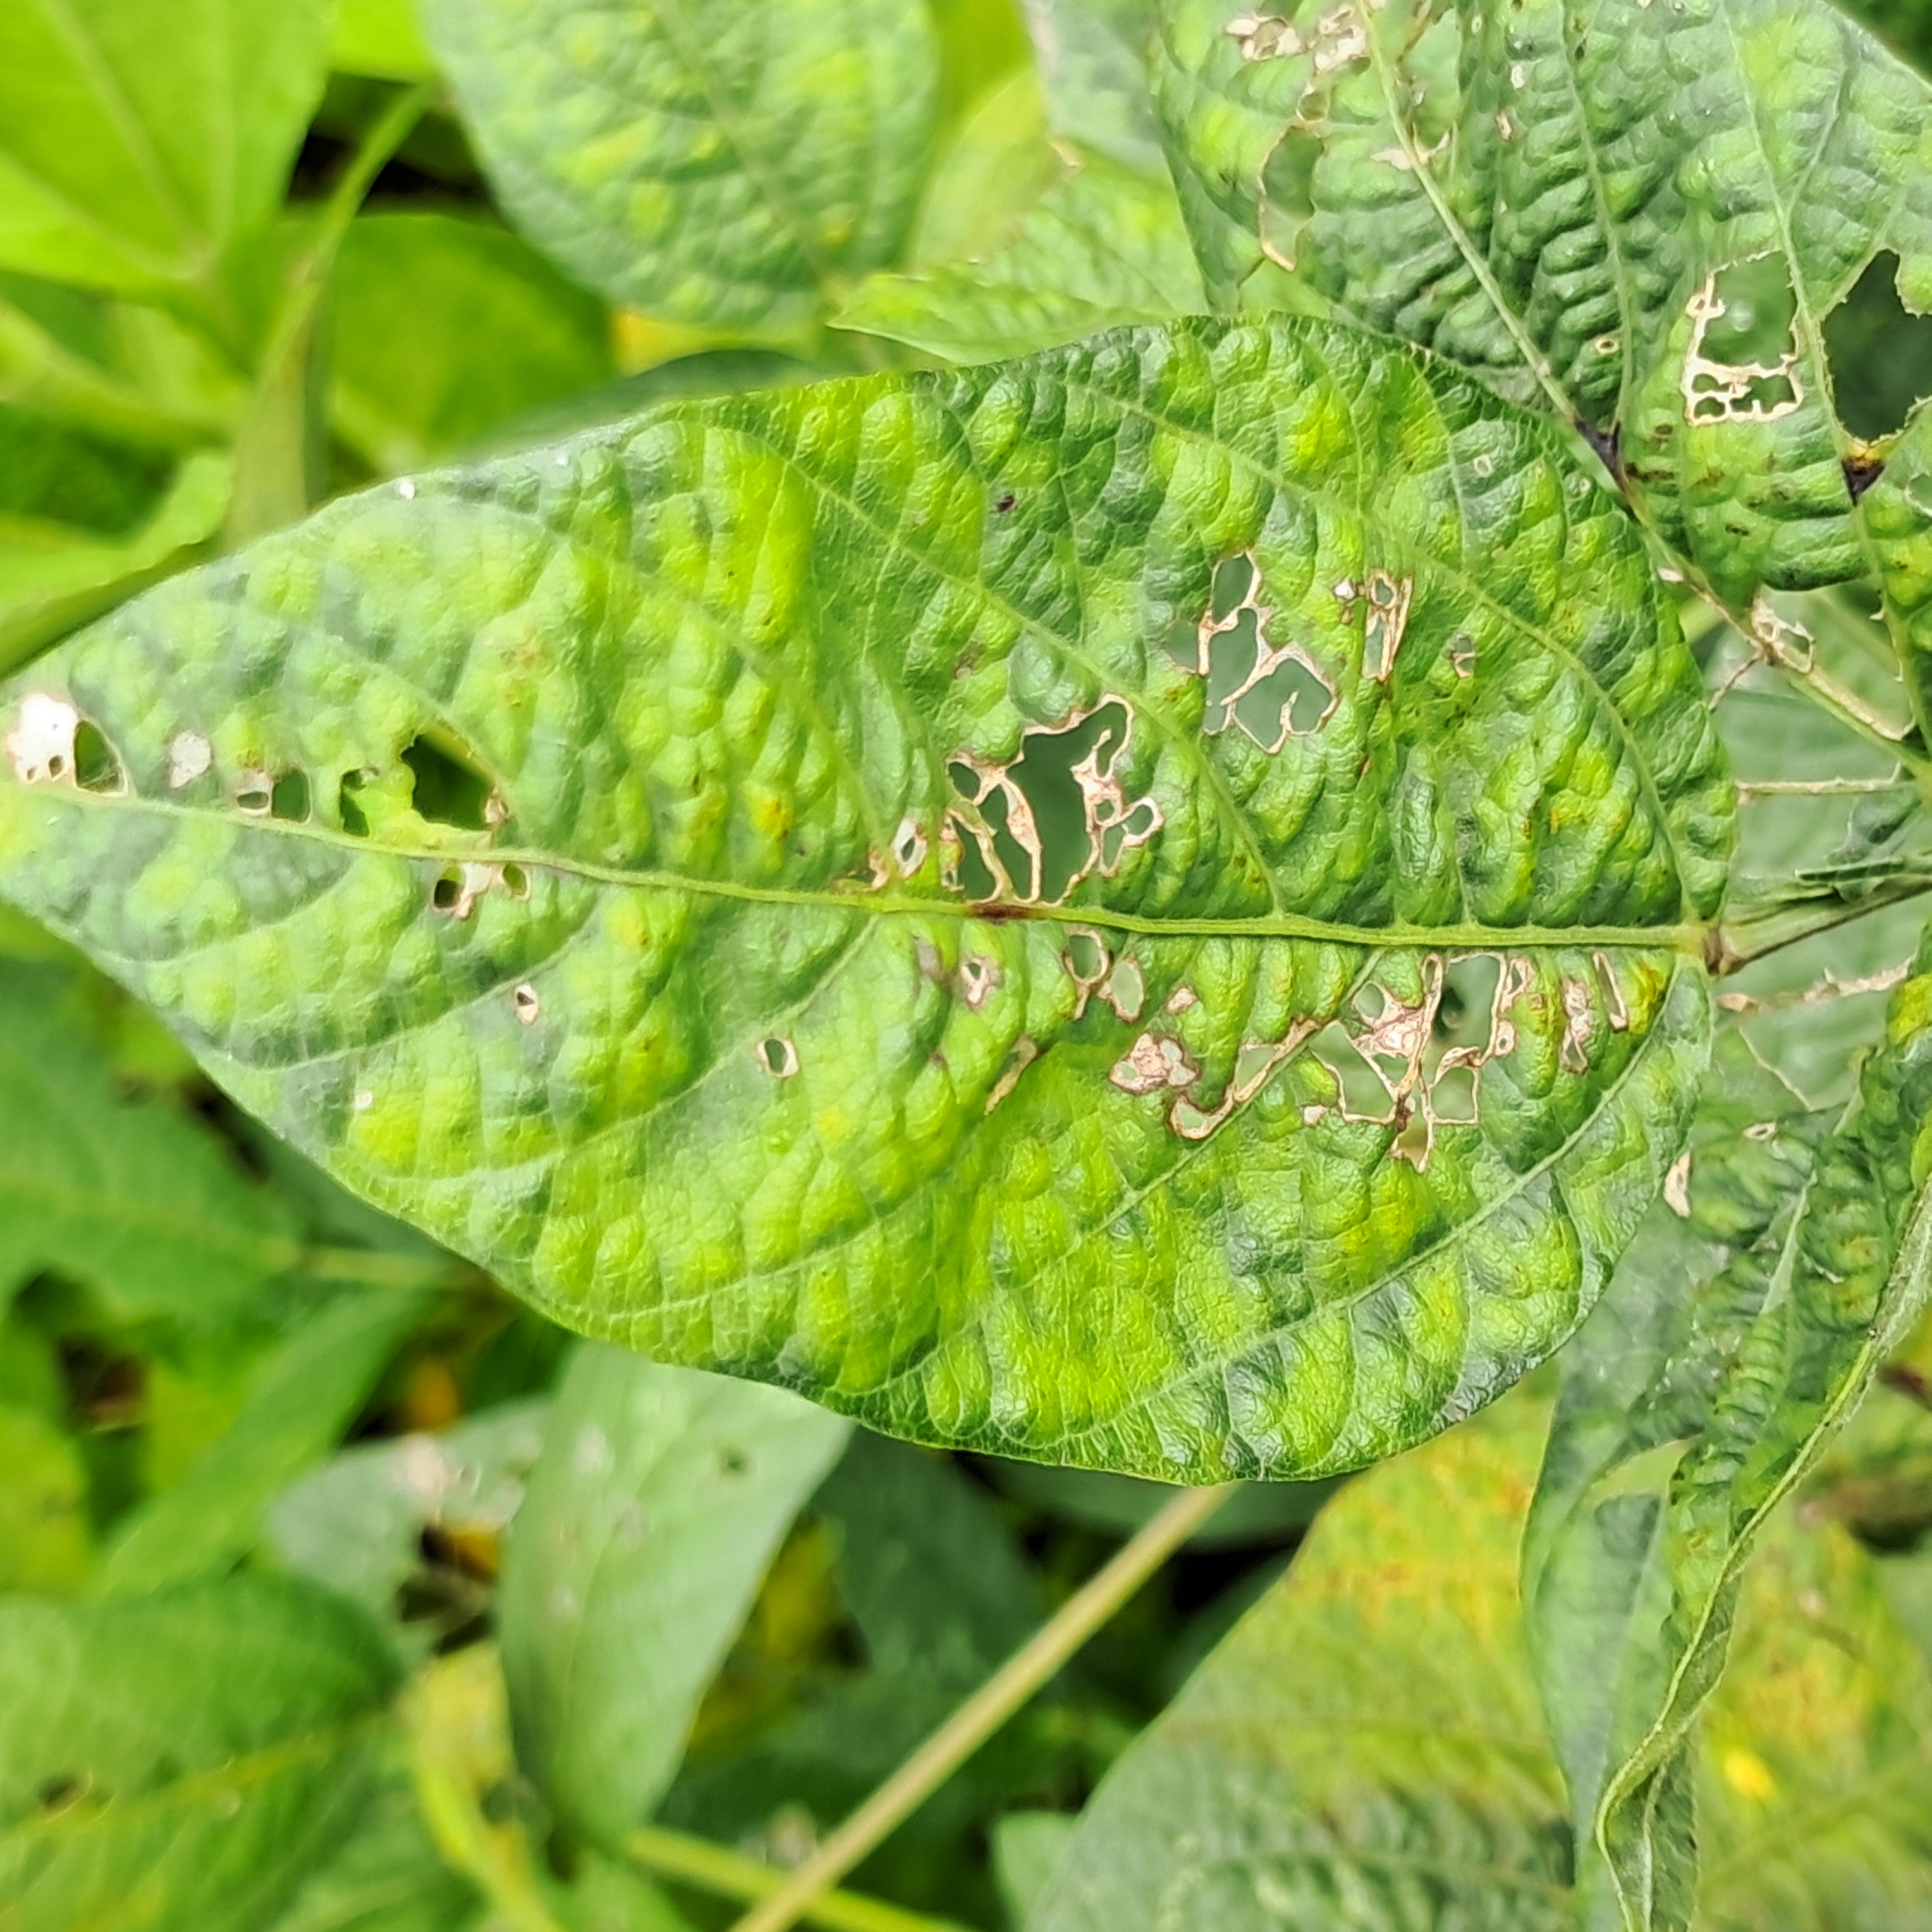
Label: Caterpillar_Semilooper_Pest